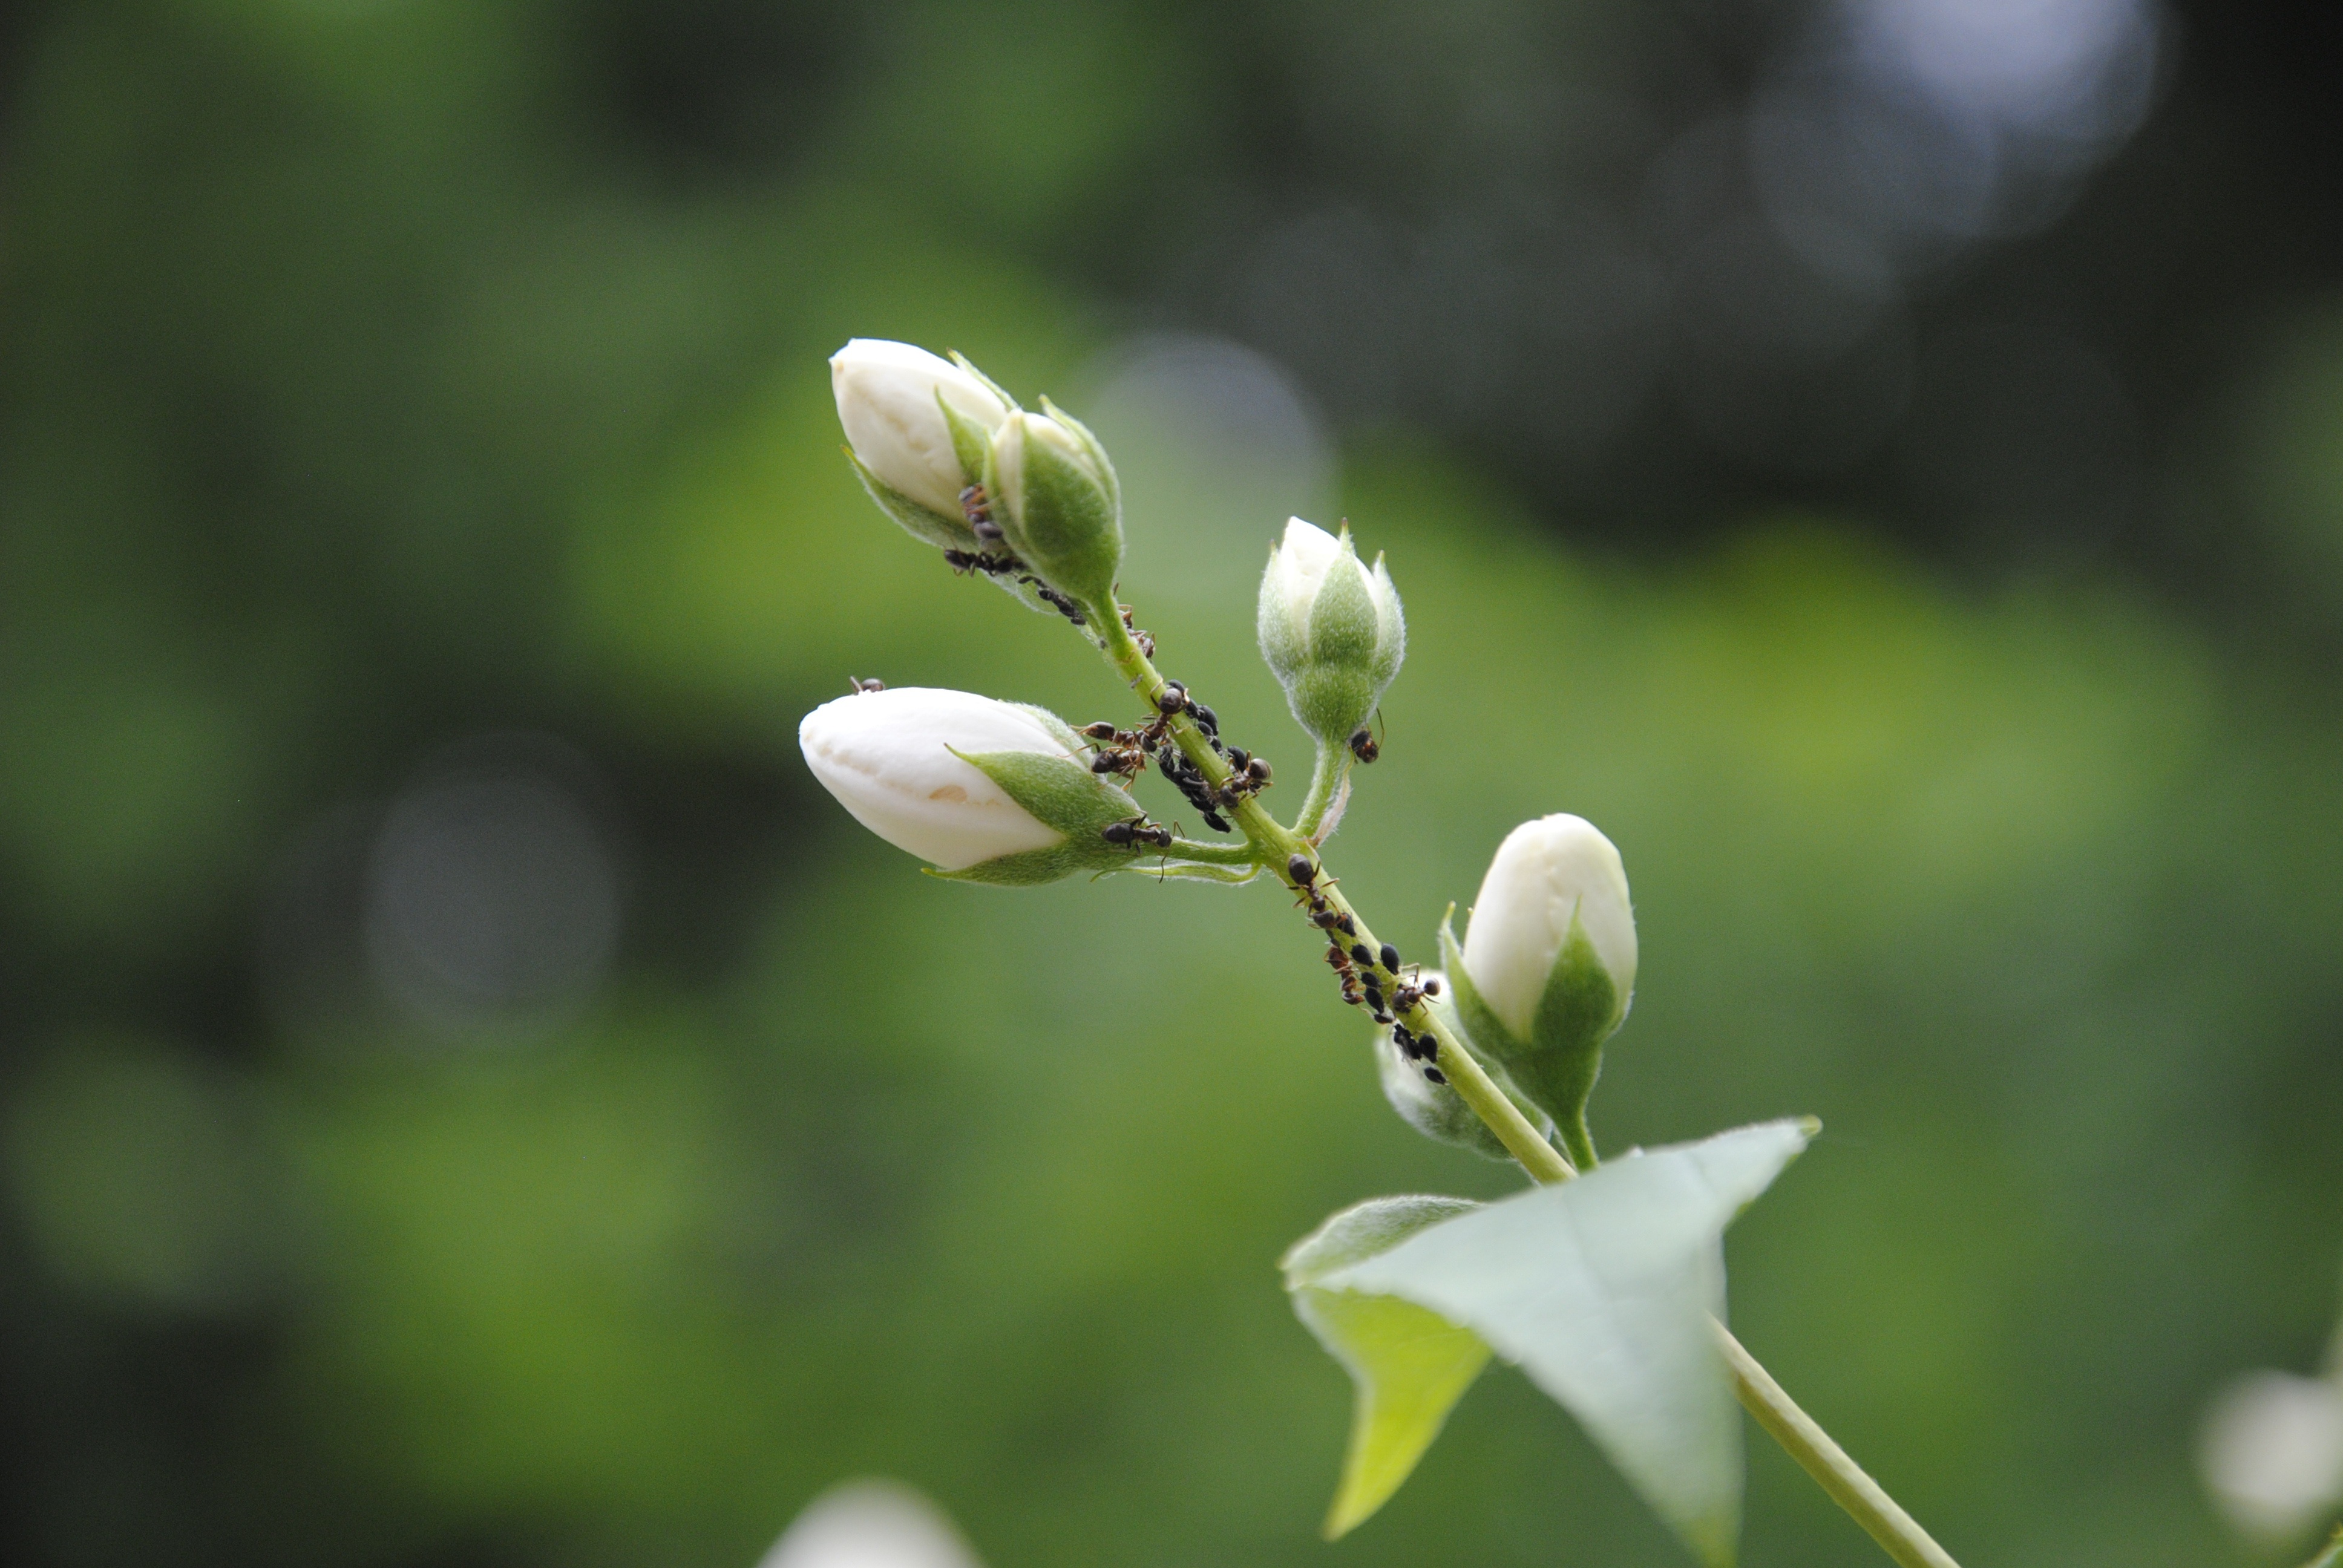
tree, nature, grass, branch, blossom, plant, white, sunlight, leaf, flower, petal, bloom, green, botany, flora, wildflower, flowers, close up, shrub, bud, ants, macro photography, vermin, flowering plant, infestation, plant stem, land plant